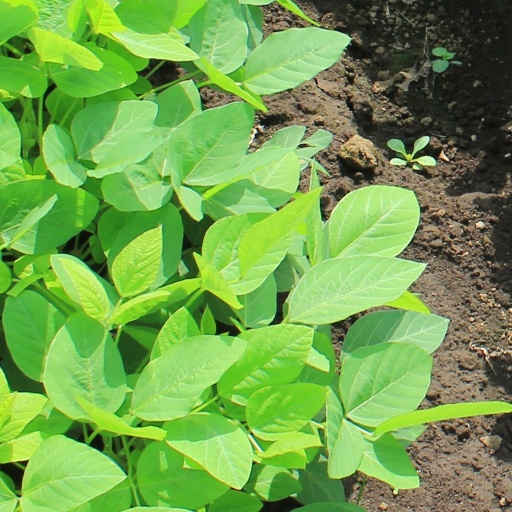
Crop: soybean